F. F. White Block

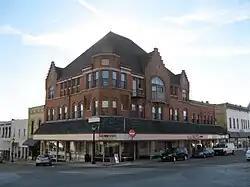

The F. F. White Block is a historic commercial building at 1514-1524 11th Street in Monroe, Wisconsin. Businessman and lumber heir F. F. White began construction on the building in 1898; when White died in 1900, his family continued work on the building with the aid of local dentist H. W. Caradine, and it was completed the following year. Architect A. D. Conover designed the three-story building, which incorporates elements of the Gothic Revival and Tudor Revival styles. The building's design includes an octagonal corner tower, an oriel window on the third story above the main entrance, a stone cornice and belt courses, and a steep hip roof with three stepped gables. Once opened, the building housed stores, professional offices, and a local Masonic lodge on the third floor. While large-scale commercial buildings like the F. F. White Block were common in Monroe in the early twentieth century, the block is now the largest commercial building remaining on the city's courthouse square.